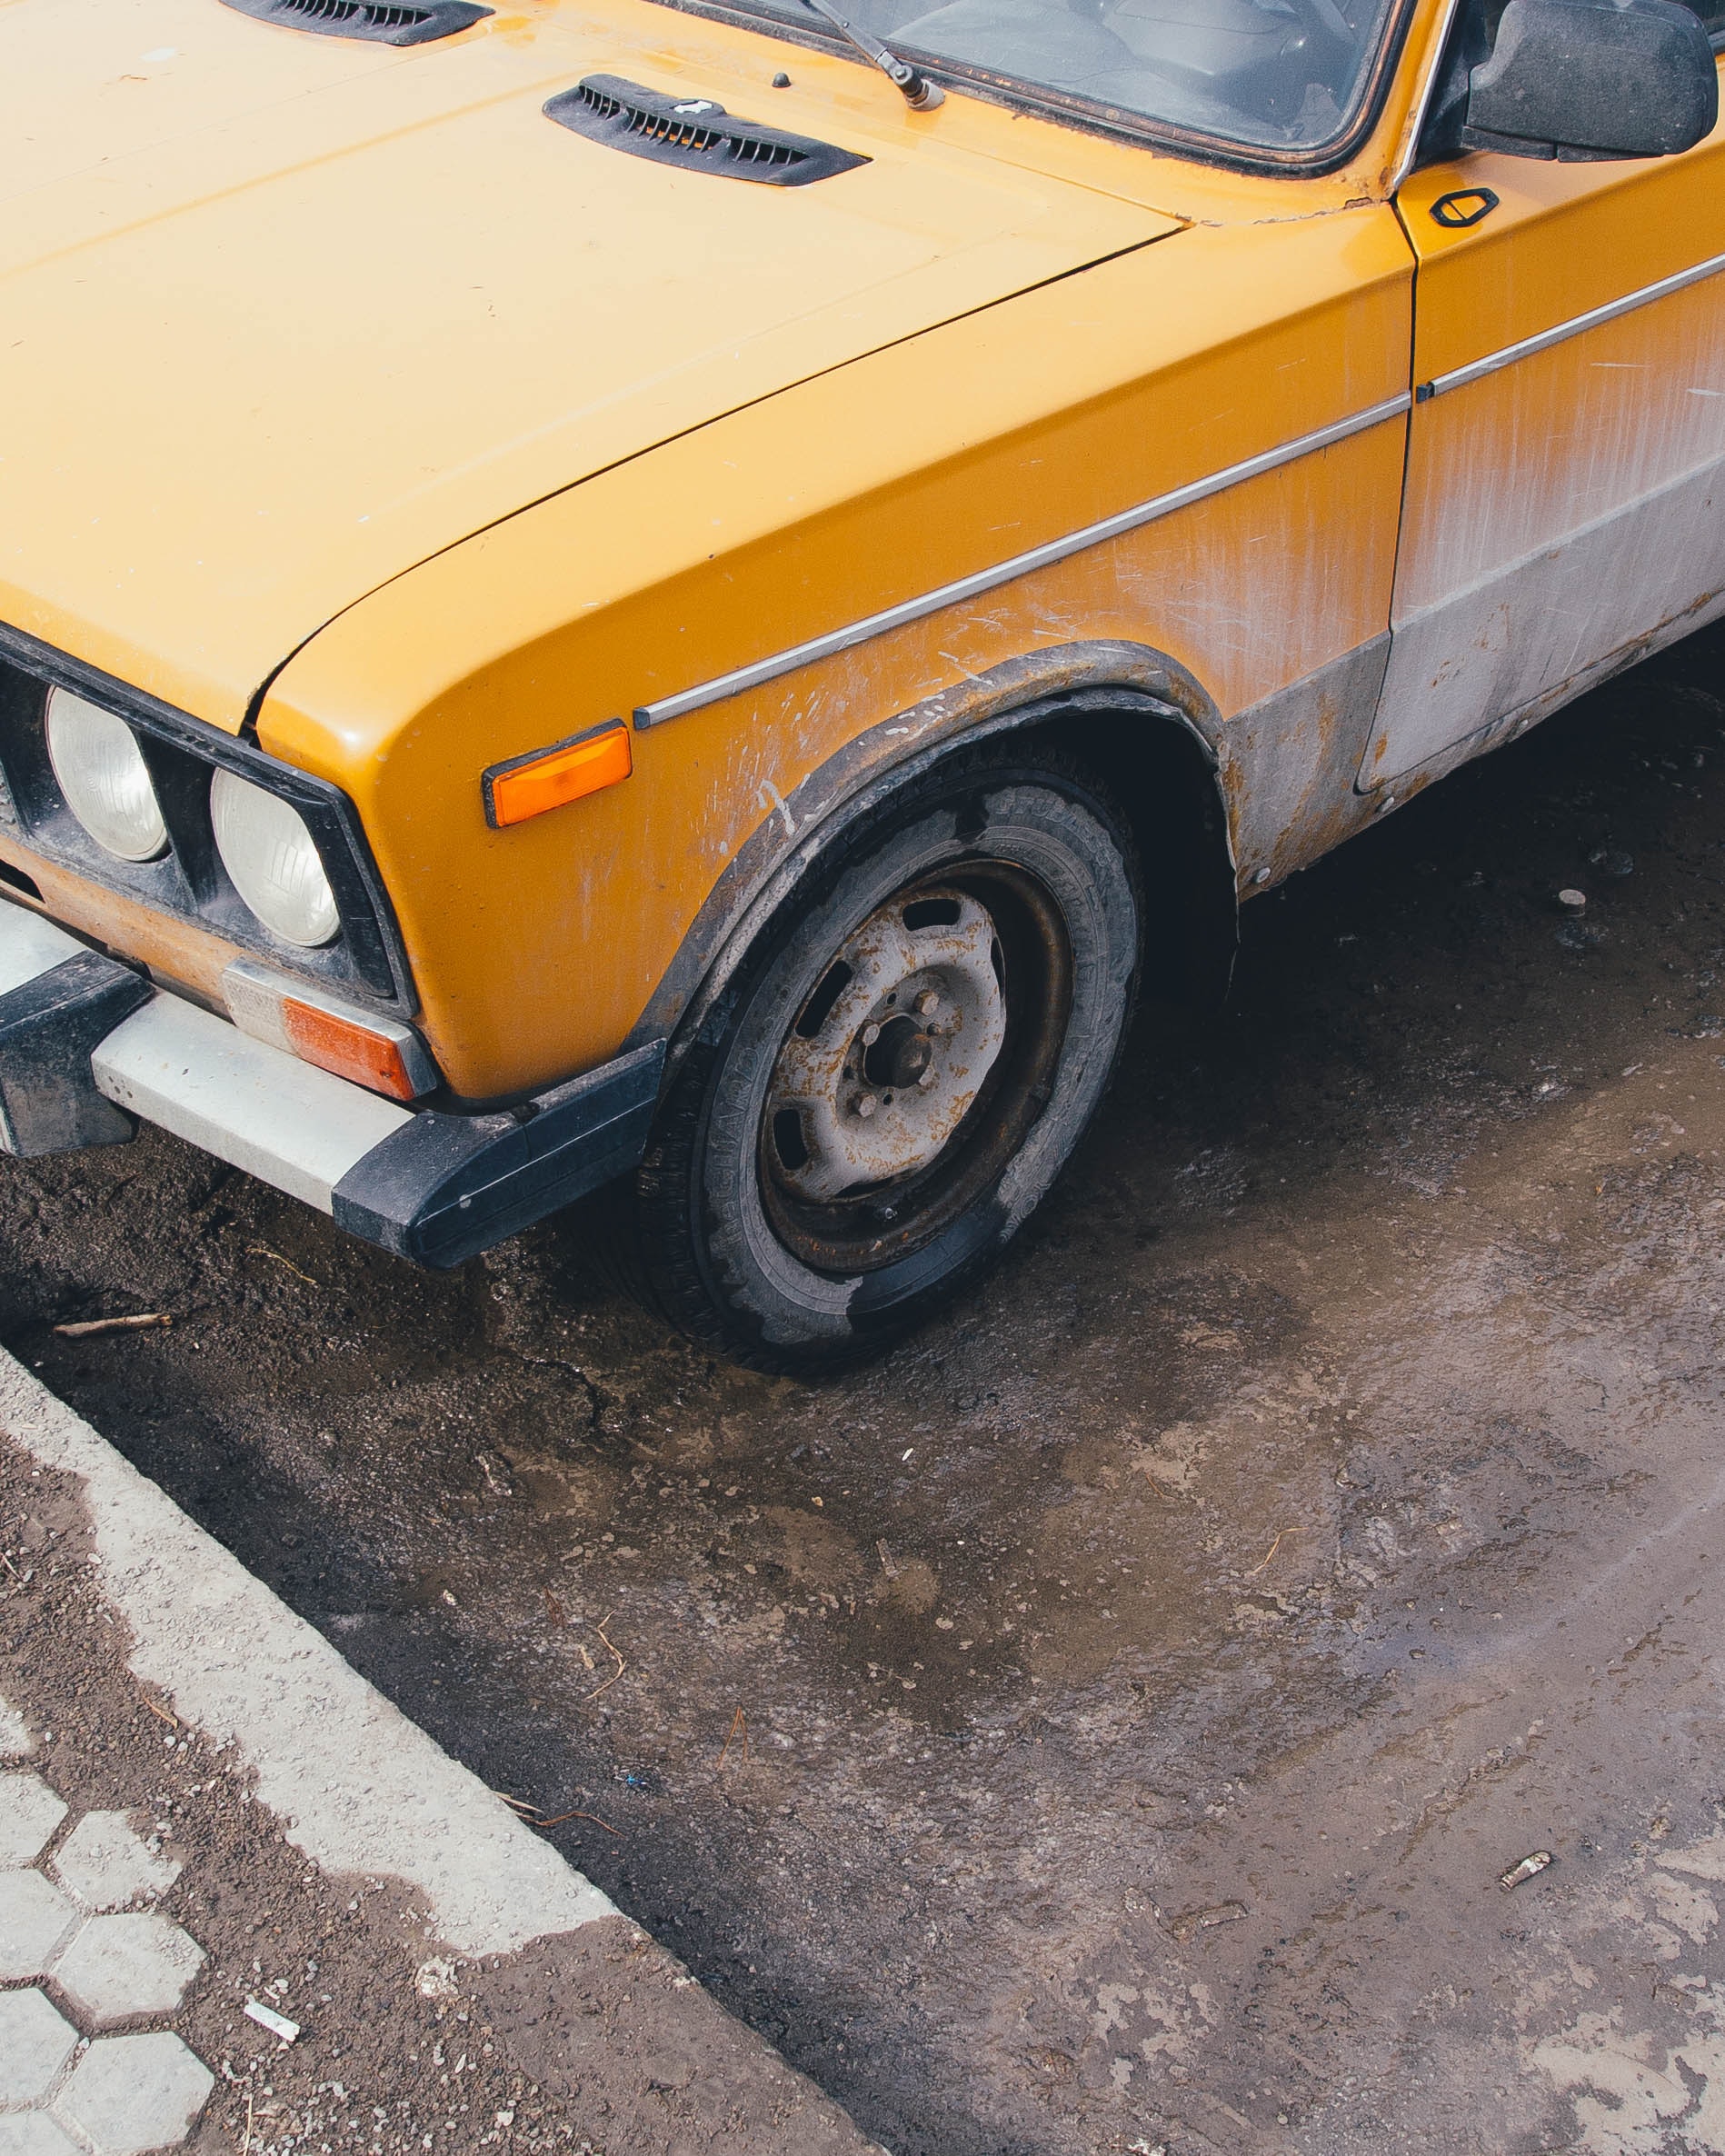
land vehicle, vehicle, car, classic car, automotive tire, automotive wheel system, tire, sedan, family car, rim, coupe, subcompact car, wheel